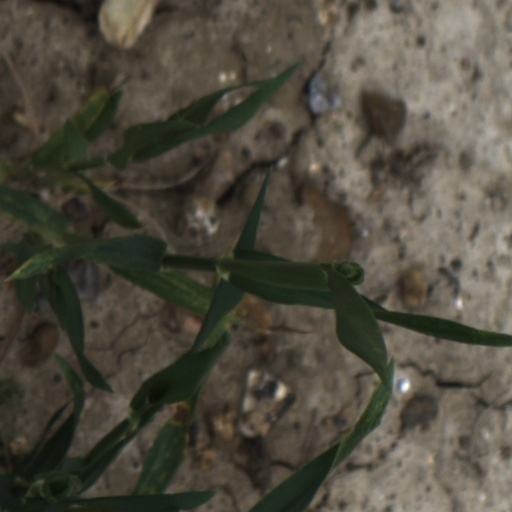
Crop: wheat